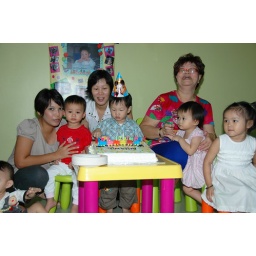
Javier - boy in red (Yvonne's son) made it just as we were taking the last photos with the cake